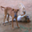
Label: dog